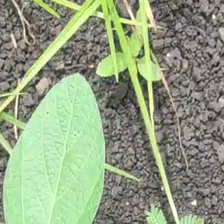
Weed species: Digitaria_SP_(Digitaria Sanguinalis )